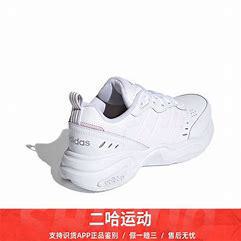
Brand: adidas
Model: NEO Strutter Athletic